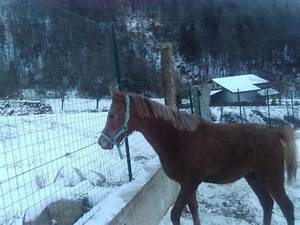
Label: cavallo